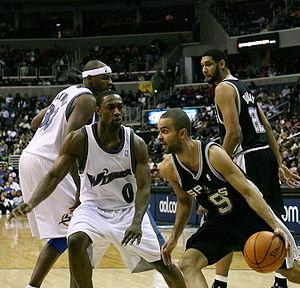
Au basket-ball, le meneur est le joueur qui dirige le jeu en attaque. C'est lui qui monte la balle à travers le terrain et annonce les différentes tactiques à mettre en place. Il sert de relais de l'entraîneur sur le terrain. Les qualités requises pour jouer à ce poste sont donc une bonne intelligence de jeu et de la lucidité même lorsque l'équipe est menée au score.
Tony Parker, de son vrai nom William Anthony Parker II, né le 17 mai 1982 à Bruges, en Belgique, est un joueur de basket-ball international franco-américain. Surnommé TP, il a évolué au poste de meneur jusqu'à la fin de sa carrière professionnelle en 2019.